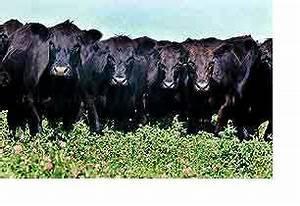
cow